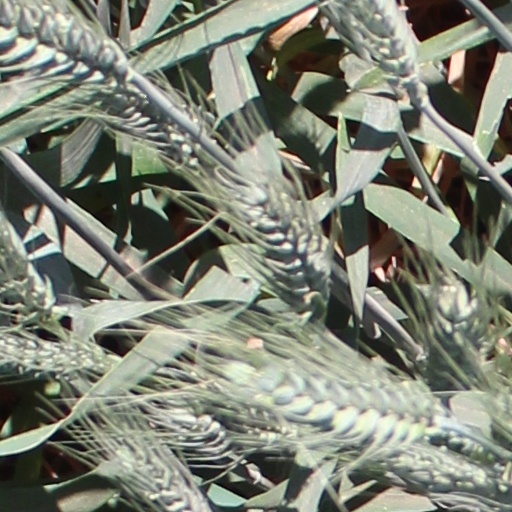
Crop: wheat